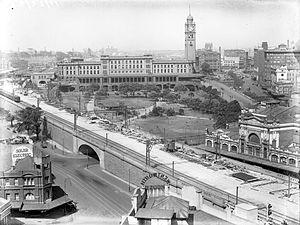
Belmore Park est un parc public à l’extrémité sud du centre d'affaires de Sydney en Australie. Situé à côté de la Central railway station, il est délimité par Hay Street, Eddy Avenue, Elizabeth Street et Pitt Street.